Military of the Mamluk Sultanate

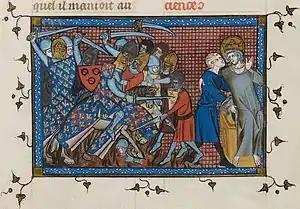
Battle of Mansurah (1250)

The Mamluk Army was established in 1250 by the first Mamluk Sultan Aybak of Egypt, but it was reformed in 1260 by Sultan Baybars.